Luton/Dunstable urban area

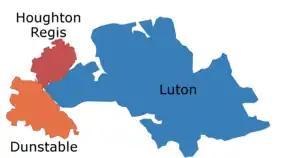
Map of the Luton/Dunstable urban area with subdivisions

The Luton/Dunstable urban area, according to the Office for National Statistics, is the conurbation (continuous built up area) including the settlements of Luton, Dunstable and Houghton Regis, in Bedfordshire, East of England.